My Beautiful Enemy

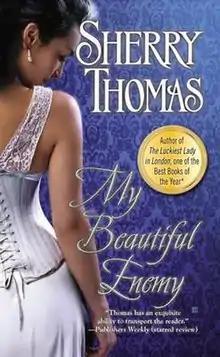
First edition cover

My Beautiful Enemy is a historical romance by Sherry Thomas set in imperial China. Thomas, in describing the novel said she "intended [it] to be an English version of a Chinese "wuxia" novel, with a heroic female spin."